Senior Wrangler

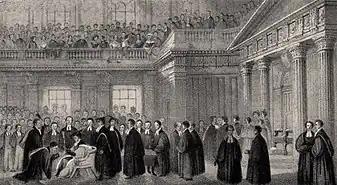
1842 in the Senate House, Cambridge: the Senior Wrangler, achiever of "academic supremacy" (here, Arthur Cayley), is admitted to his degree as the top scorer in the university's final-year examinations in mathematics.

The Senior Wrangler is the top mathematics undergraduate at the University of Cambridge in England, a position which has been described as "the greatest intellectual achievement attainable in Britain".